RNAD Coulport

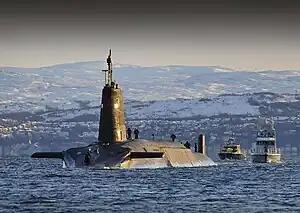
Submarine returning from patrol

The Trident Works Programme at Coulport and Faslane, co-ordinated by the Property Services Agency, took 13 years to complete. Planning work at Coulport began in 1982, and the estimated final cost for the entire programme, at 1994 prices, was approximately £1.9 billion. This made it the second most expensive procurement project in the UK after the Channel Tunnel project.